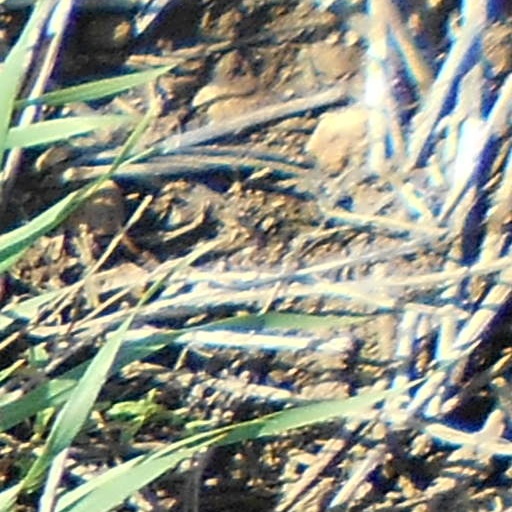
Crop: wheat